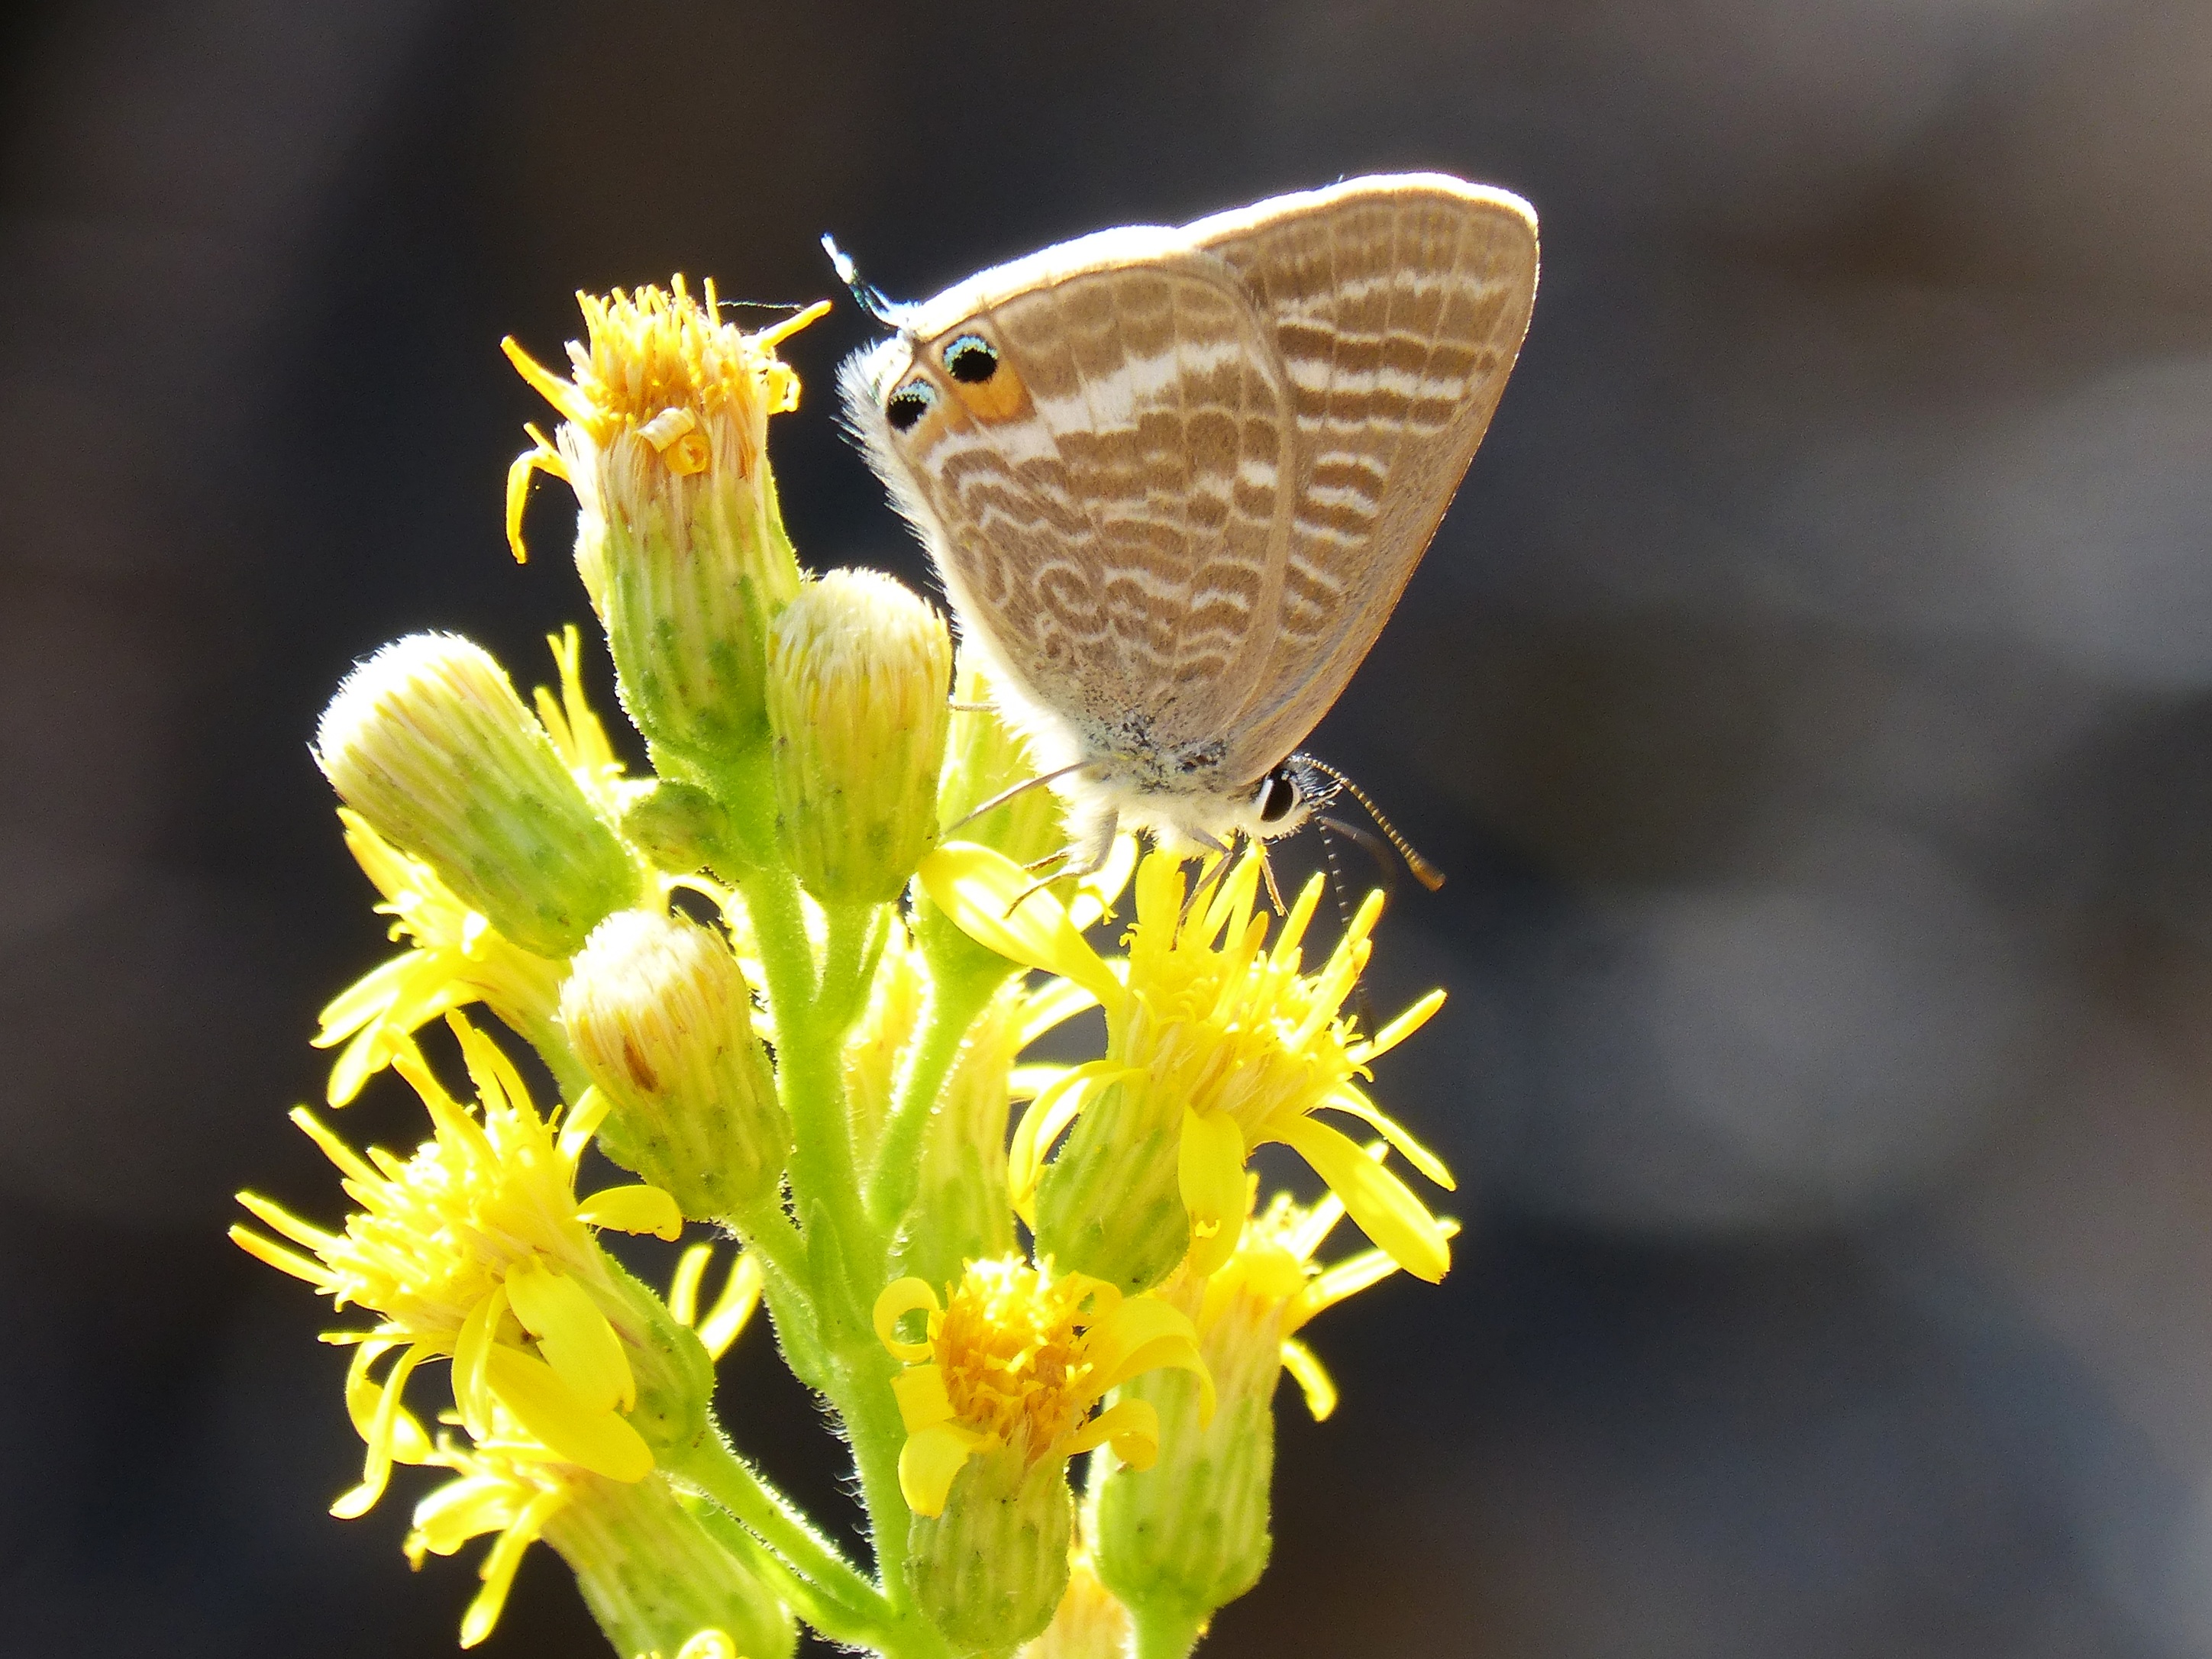
nature, photography, flower, pollen, insect, botany, butterfly, yellow, flora, fauna, invertebrate, close up, nectar, pieridae, macro photography, libar, teenindusega boeticus, blaveta dels guisantes, pollinator, moths and butterflies, lycaenid, colias